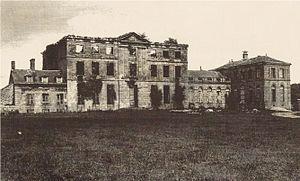
Mathilde de Montesquiou-Fézensac hérite du château de Hauteville à Charchigné dans le département de la Mayenne en 1902, mais mineure, la gestion de la propriété est confiée à sa tante Lady Hélène Standish, née de Pérusse des Cars et son oncle Lord Henry Noailles Widdrington Standish of Standish. Ce château est détruit par un incendie le 13 novembre 1922. Photographie prise après le sinistre.
Hélène de Pérusse des Cars, épouse d'Henry Noailles Widdrington Standish, est née à Paris le 7 août 1847 et morte à Paris le 12 octobre 1933, dans le 16ᵉ arrondissement. Femme du monde, célèbre pour sa beauté, Hélène Standish est une figure familière de la société française et britannique. Elle reçoit dans son salon parisien bon nombre d'artistes de renom et inspire Marcel Proust. Hélène Standish est également une parente de l'écrivain Guy Augustin Marie Jean de Pérusse des Cars, plus connu sous le nom de Guy des Cars.